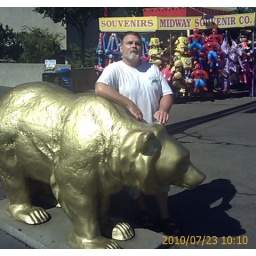
My monkey-man standing in front of a golden bear at The California State Fair 2010